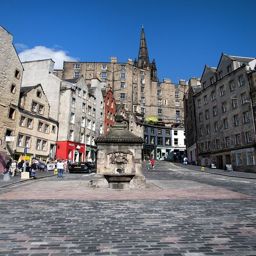
terrace and hub church from the middle